Jean-Georges

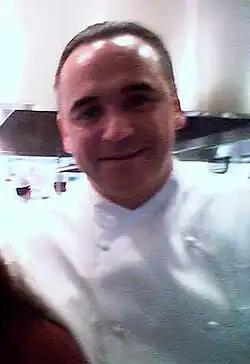

Besides four stars from "The New York Times", Jean-Georges has received the James Beard award for Best Chef and Best New Restaurant, and "Esquire" voted Chef Vongerichten the Chef of the Year in 1997. Jean-Georges restaurant formerly held three Michelin stars.